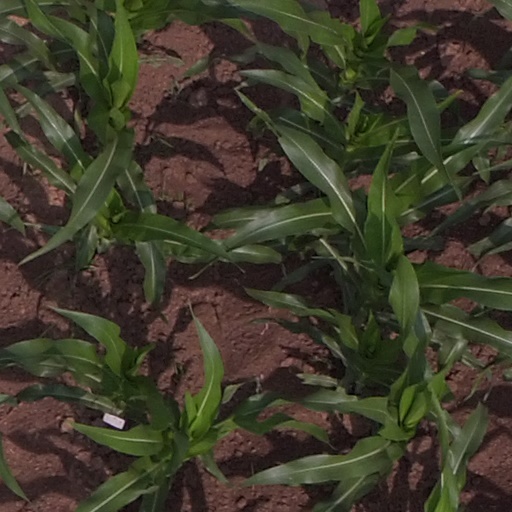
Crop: maize; corn